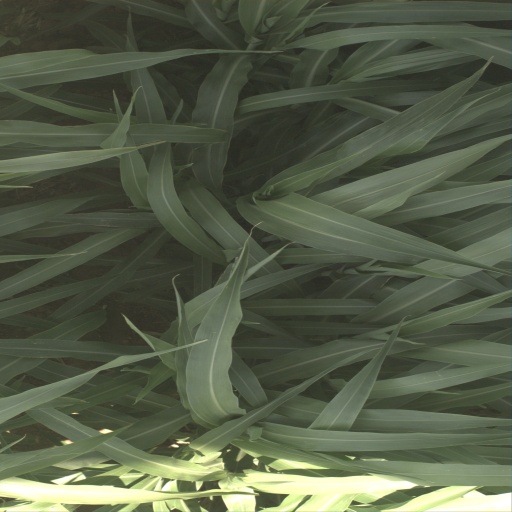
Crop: sorghum